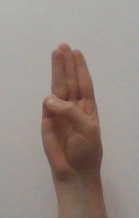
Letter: thaa